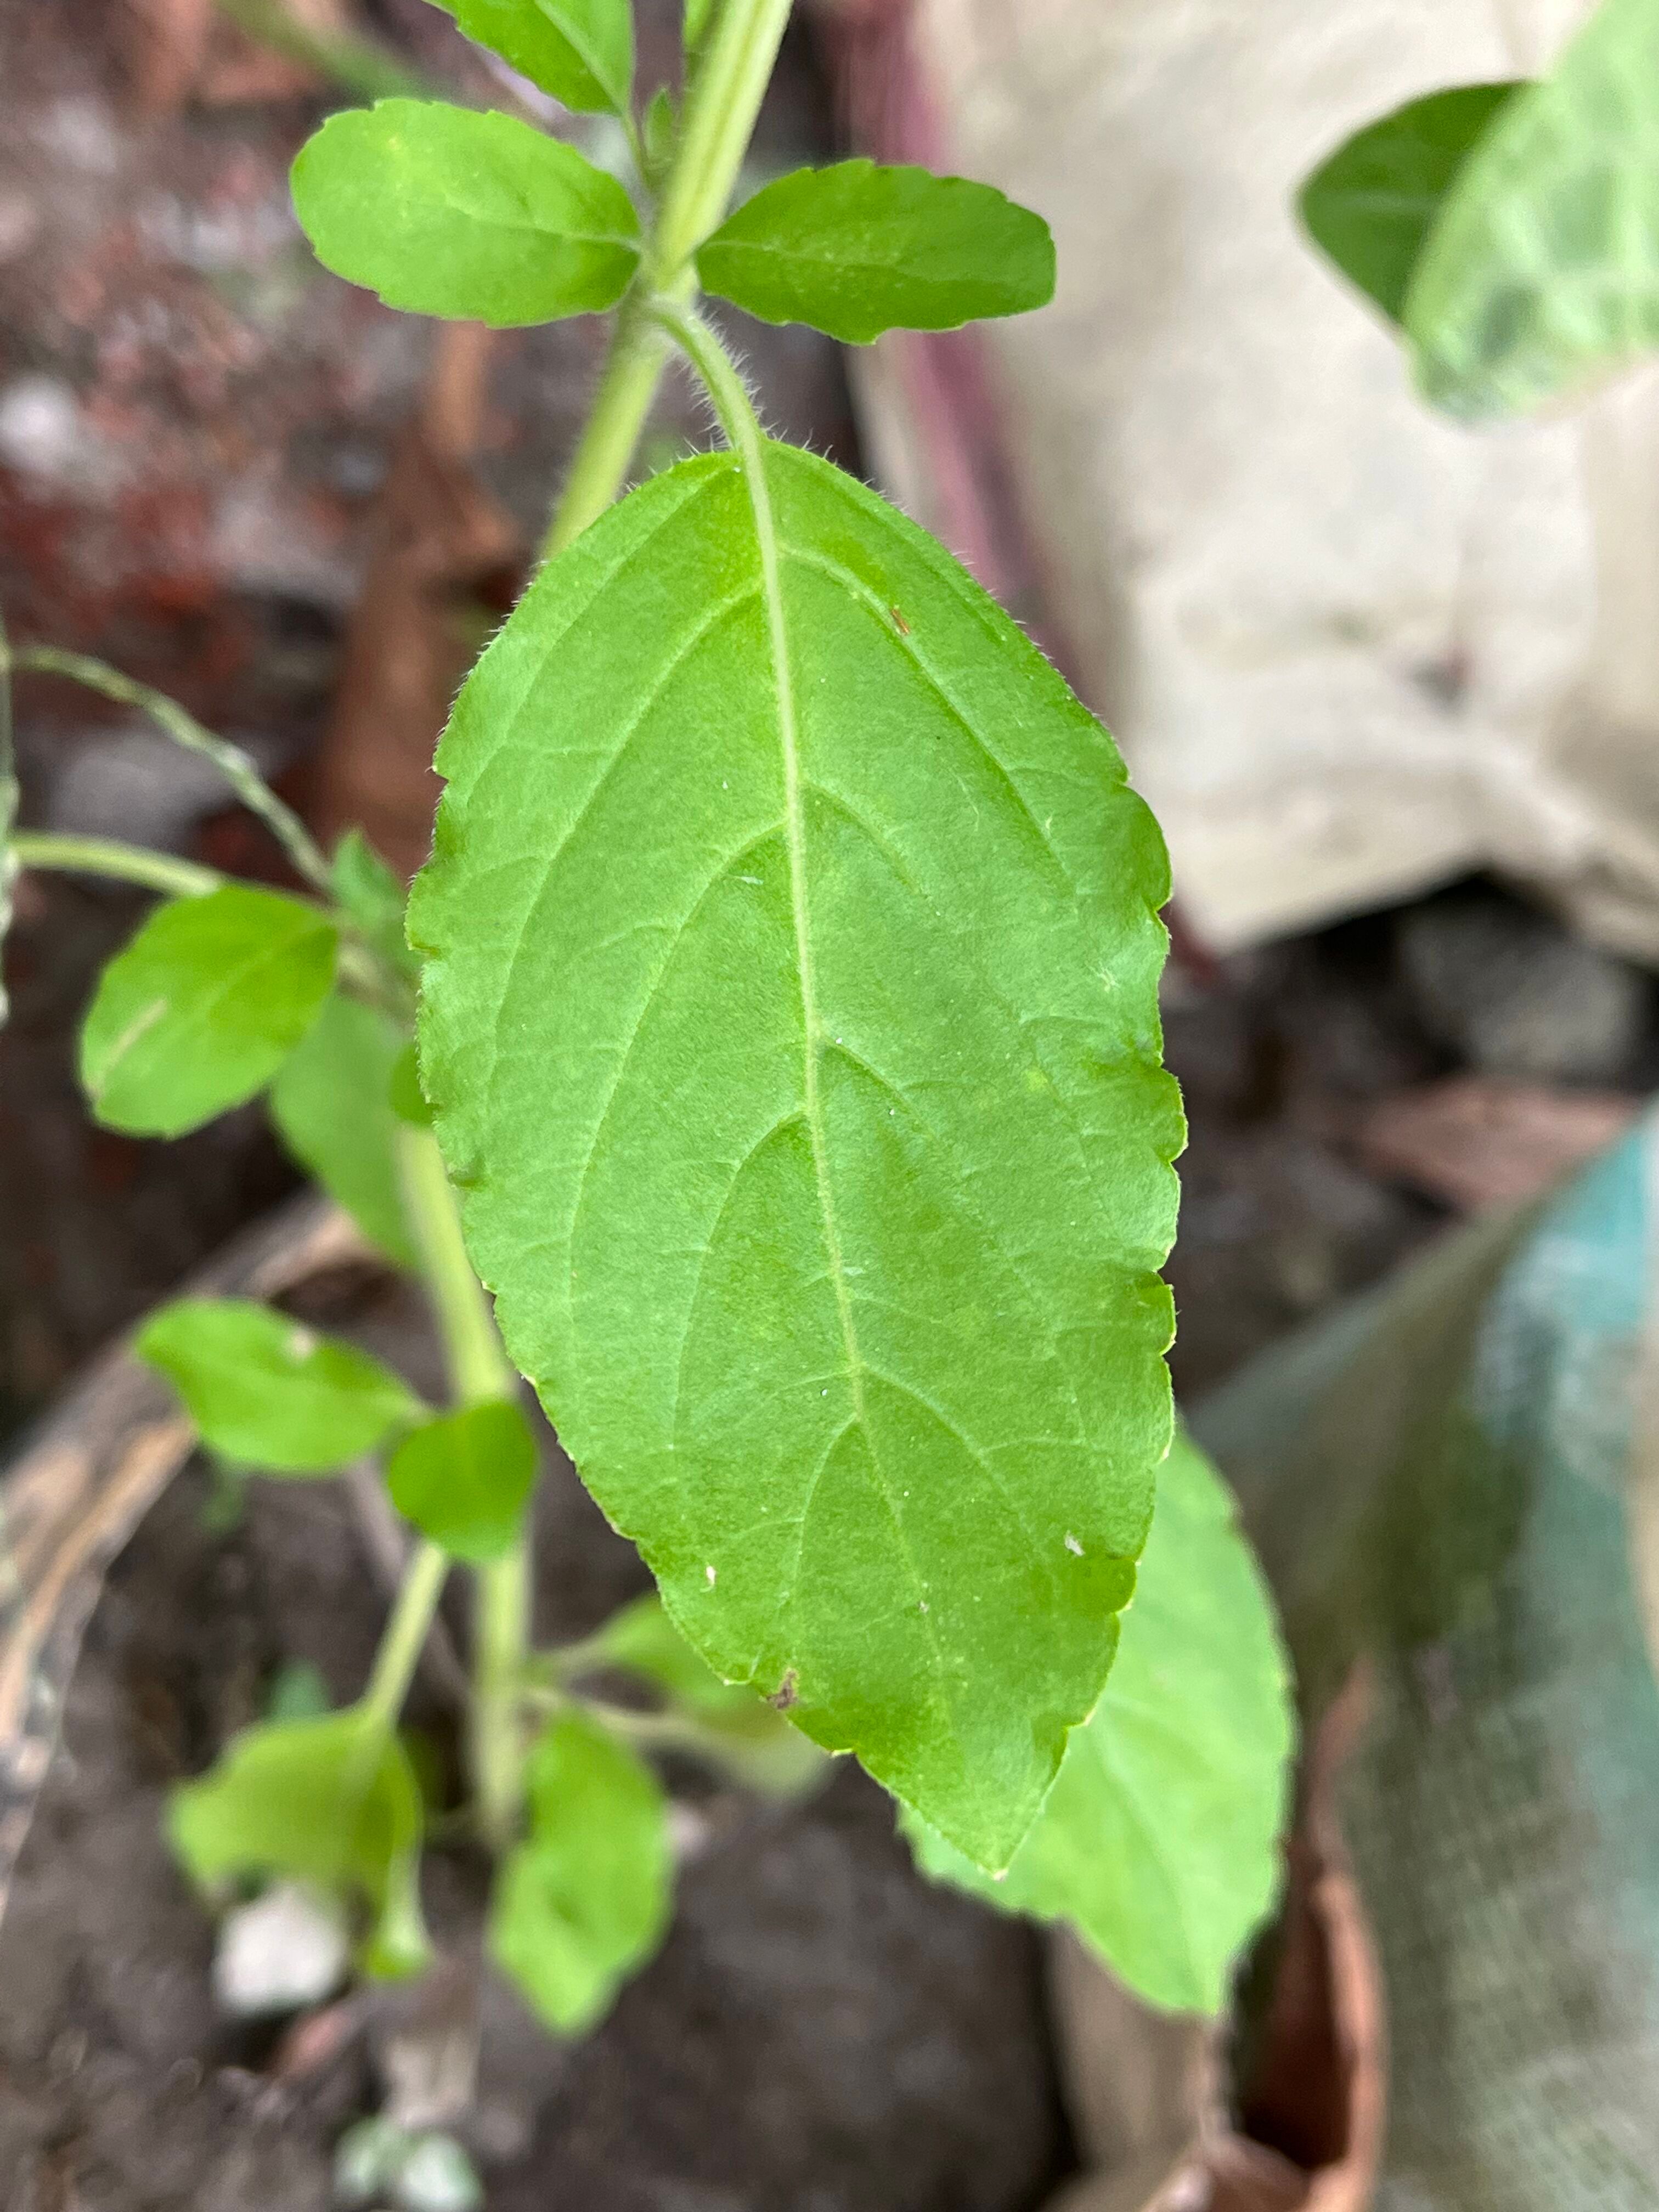
Plant species: ocimum-tenuiflorum